Tattoo machine

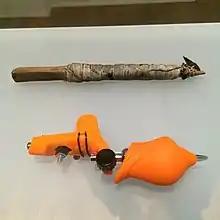
Traditional and modern tools at the Museum of Art and Design Hamburg; see history of tattooing

The predecessor to the tattoo machine was Thomas Edison's electric pen, patented under the title "Stencil-Pens" in Newark, New Jersey, United States in 1876. It was originally intended to be used as a duplicating device, but in 1891, Samuel O'Reilly discovered that Edison's machine could be modified and used to introduce ink into the skin, and later patented a tube and needle system to provide an ink reservoir.